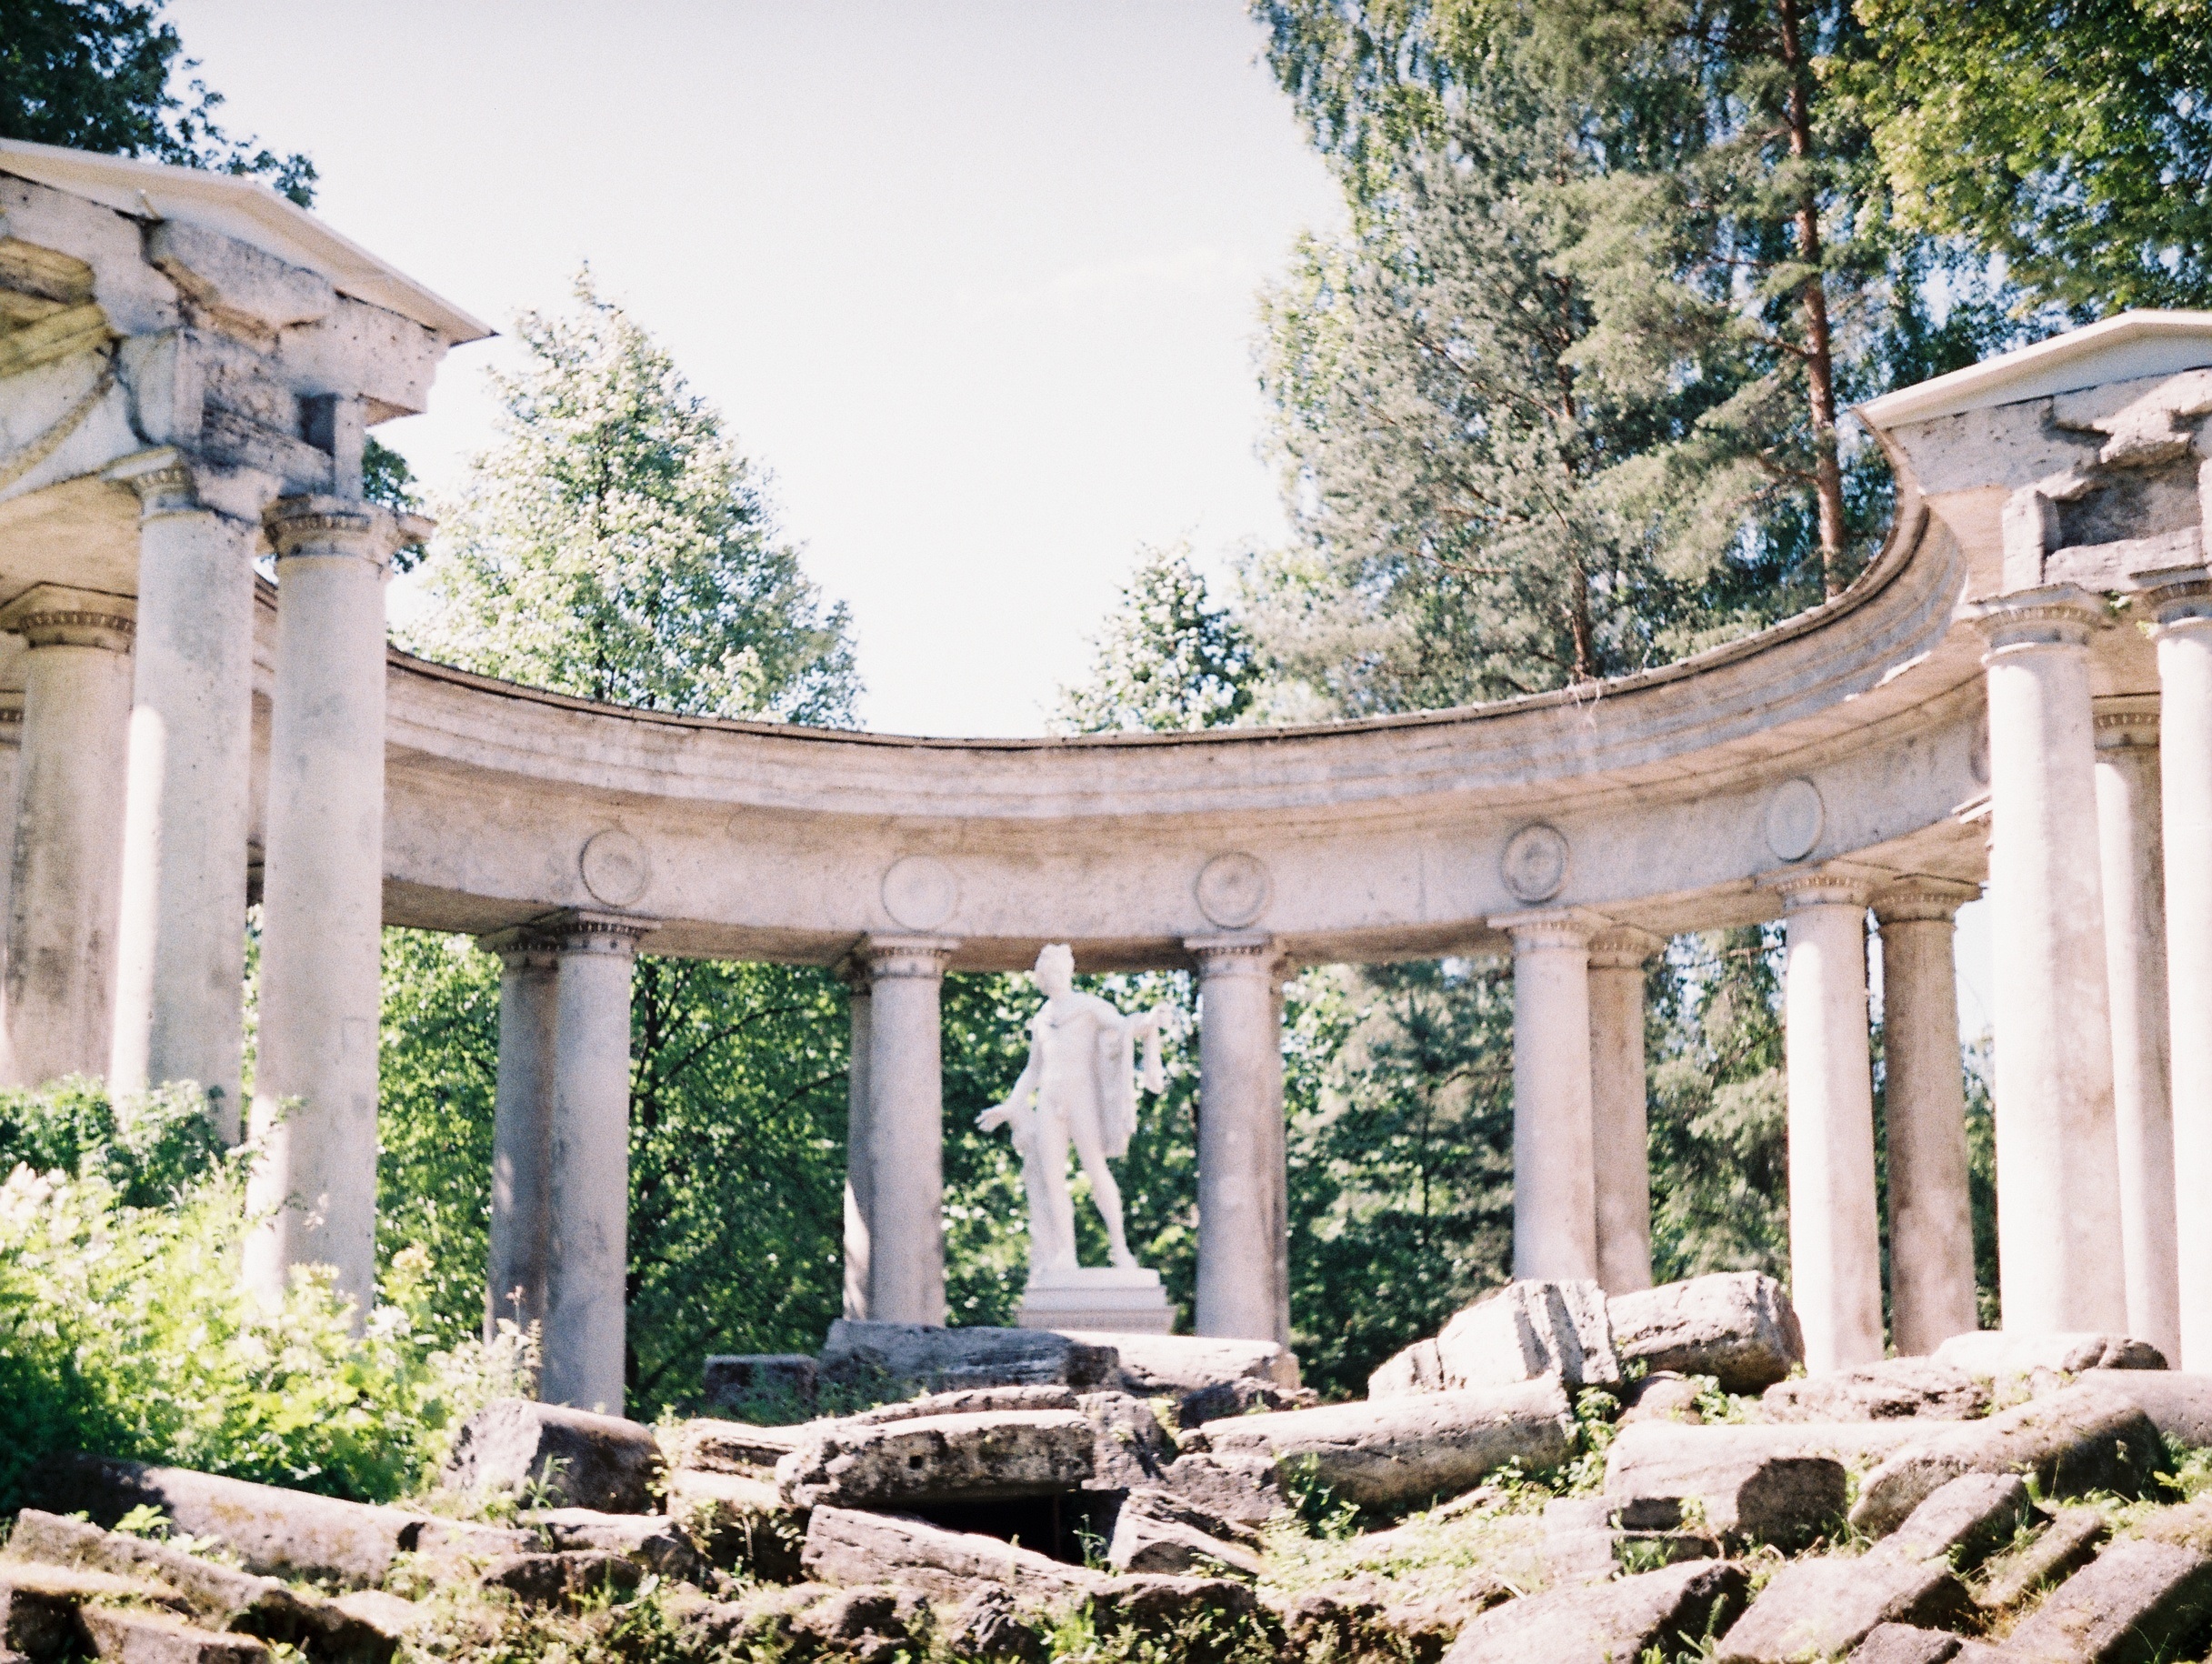
architecture, structure, mansion, palace, home, arch, column, landmark, garden, courtyard, shrine, estate, ancient history